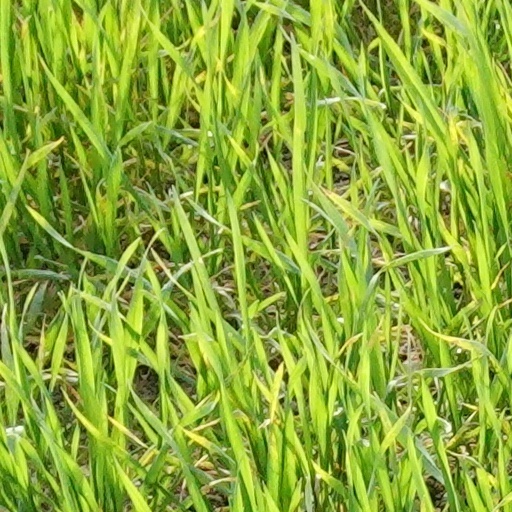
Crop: wheat